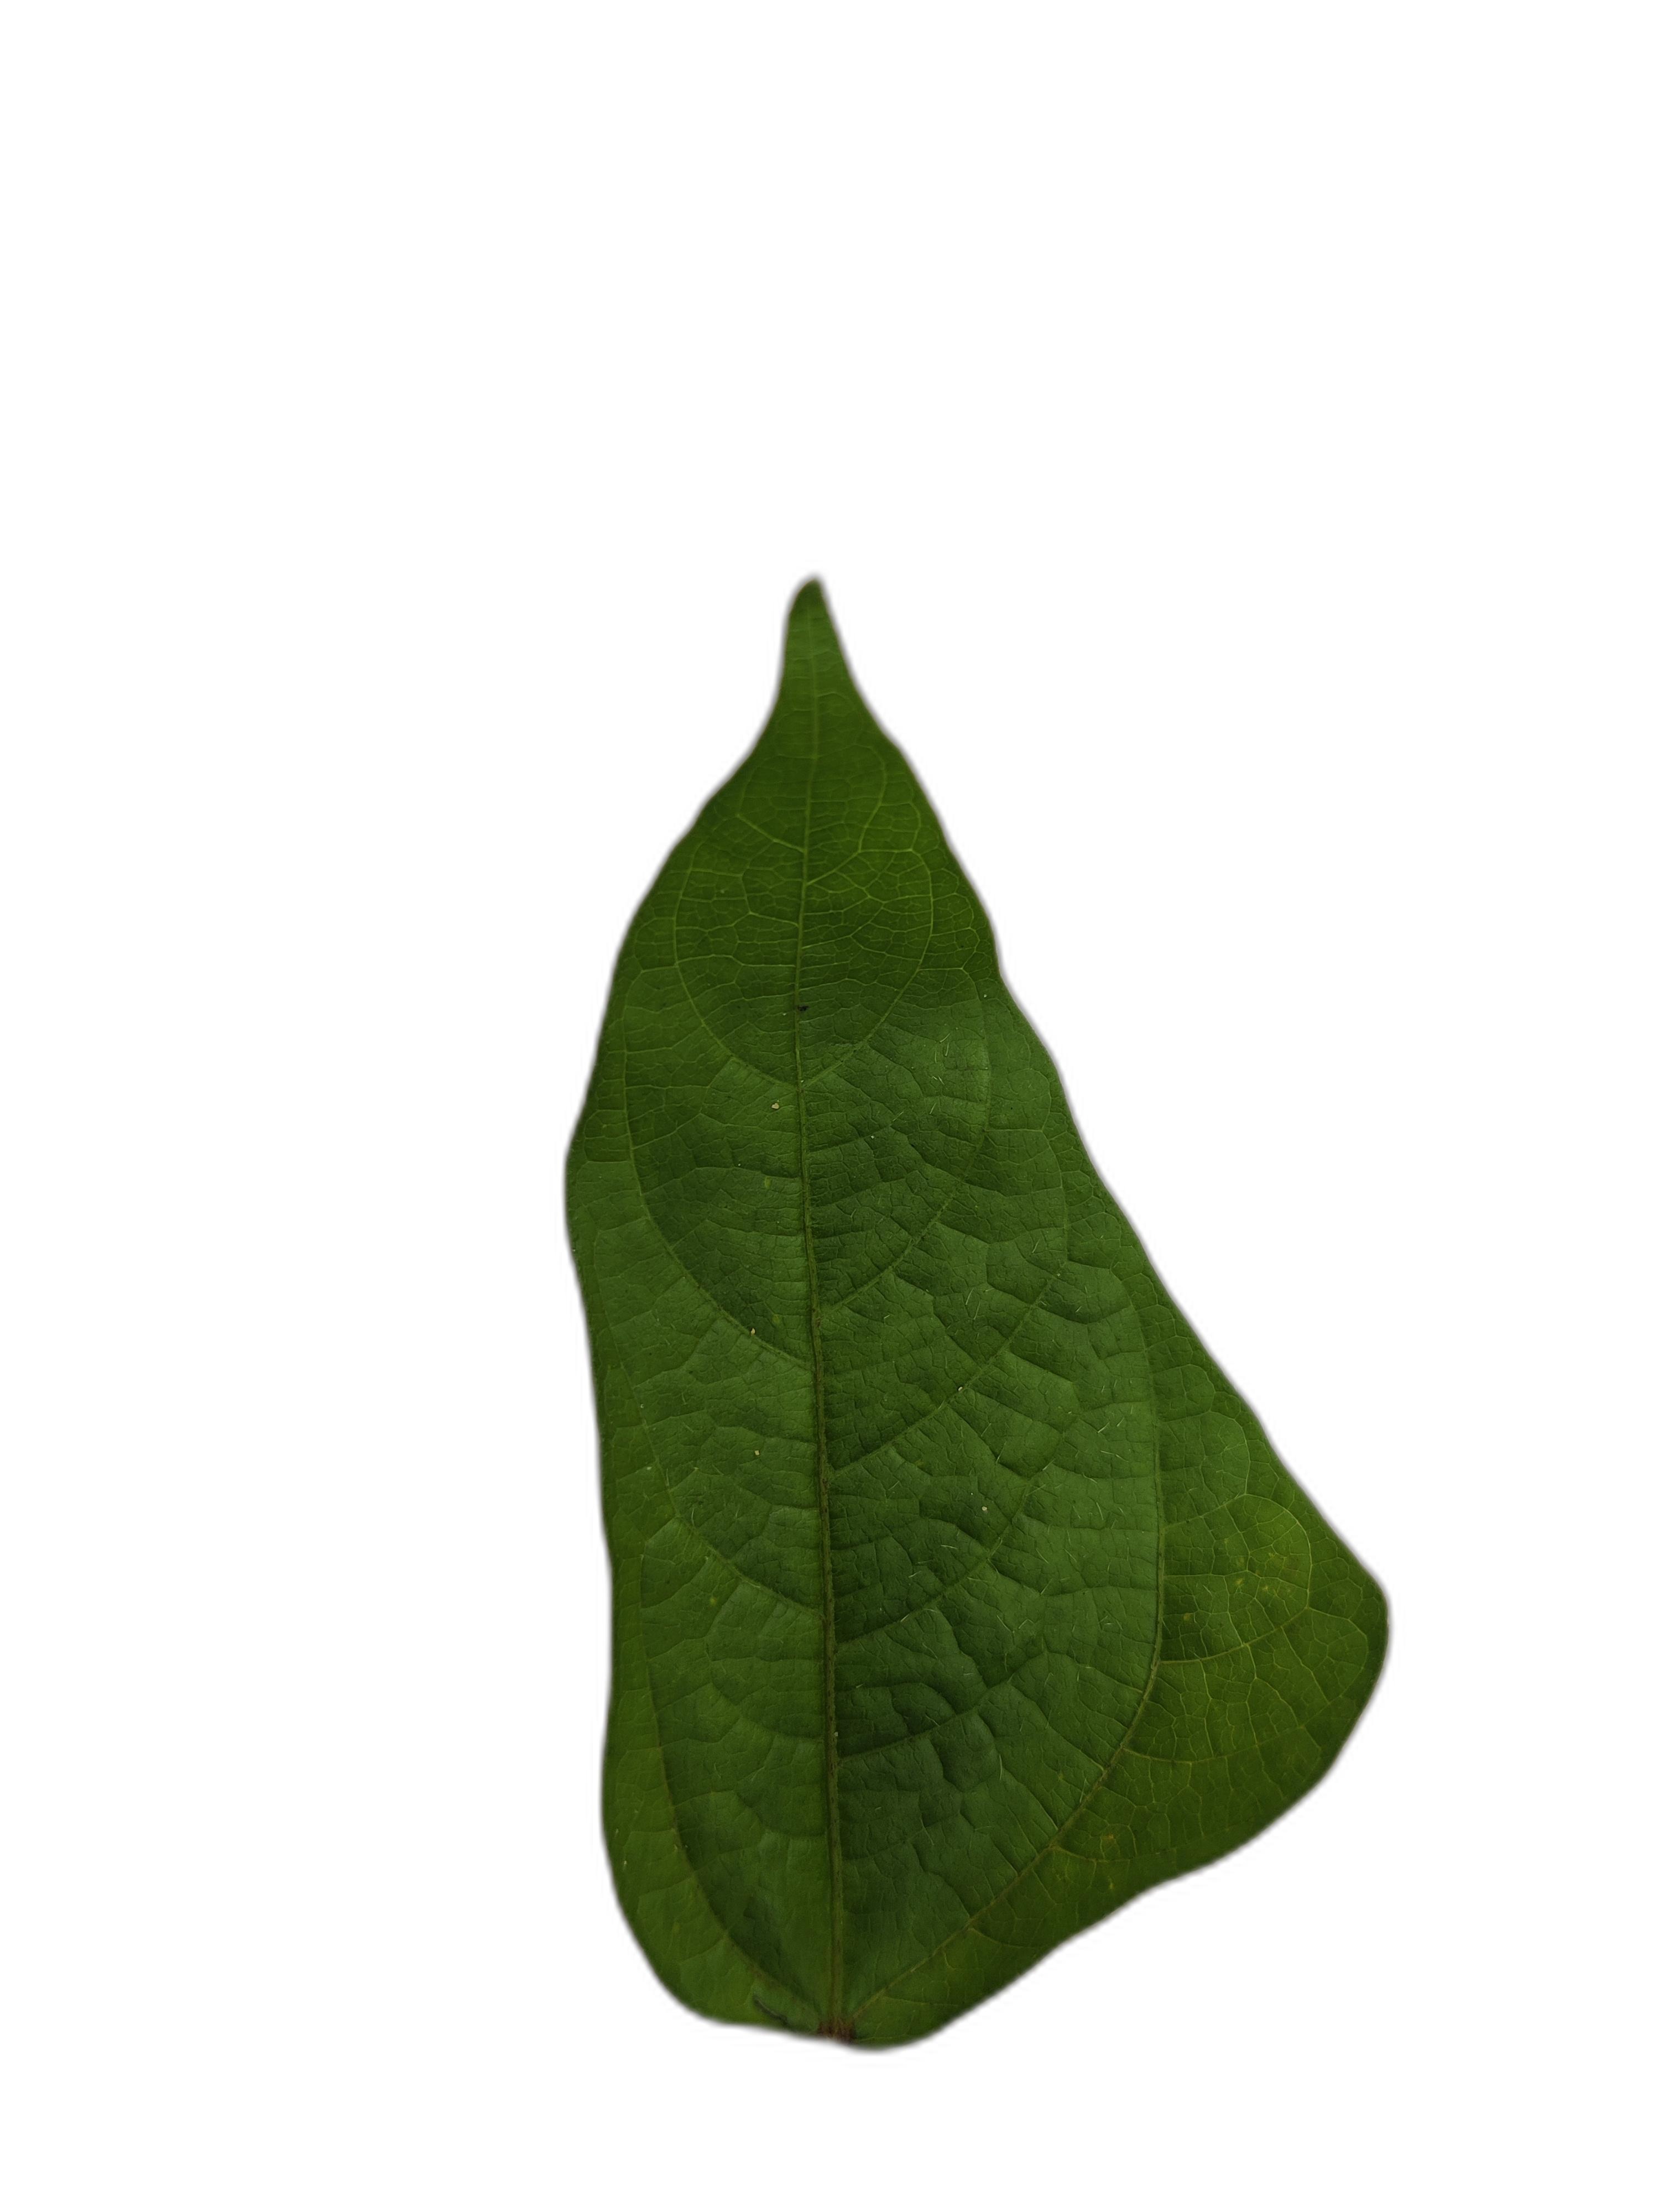
Label: Healthy